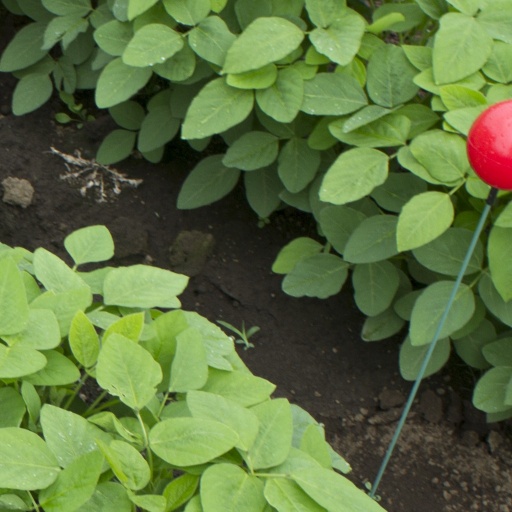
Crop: soybean